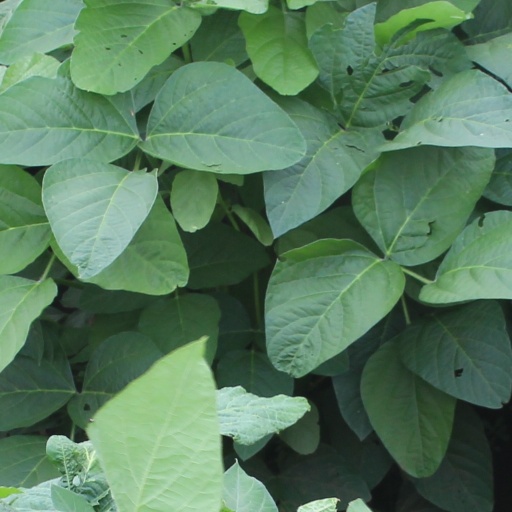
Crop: soybean